X3: Terran Conflict

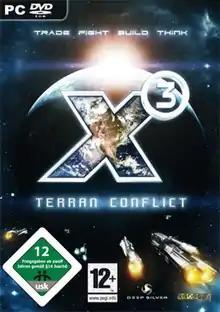
European box art

X3: Terran Conflict is a space trading and combat simulator by German developer Egosoft, part of their "X" series of games. Described as a stand-alone game, based on "", it boasts new plot lines, features and assets. It was first released in October 2008 for the European market and Steam.